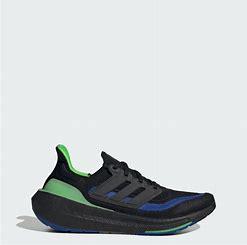
Brand: Adidas
Model: Ultraboost Light Lauf